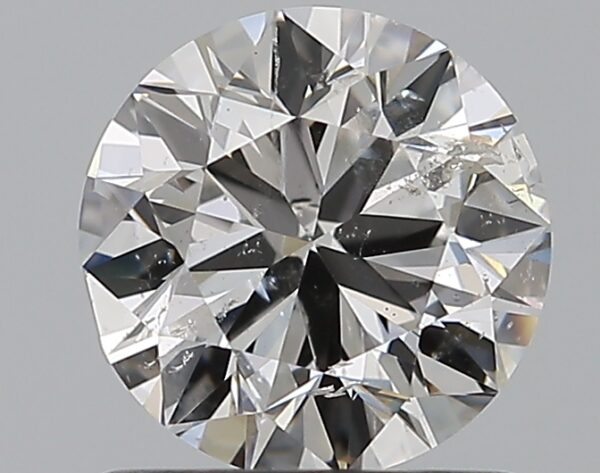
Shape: round
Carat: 1
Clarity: SI2
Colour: G
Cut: VG
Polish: EX
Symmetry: GD
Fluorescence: F
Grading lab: GIA
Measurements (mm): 6.25 x 6.33 x 3.92